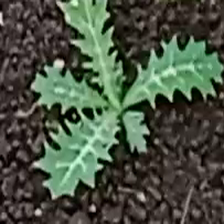
Weed species: Bilayat_(Mexicana_Argemone)